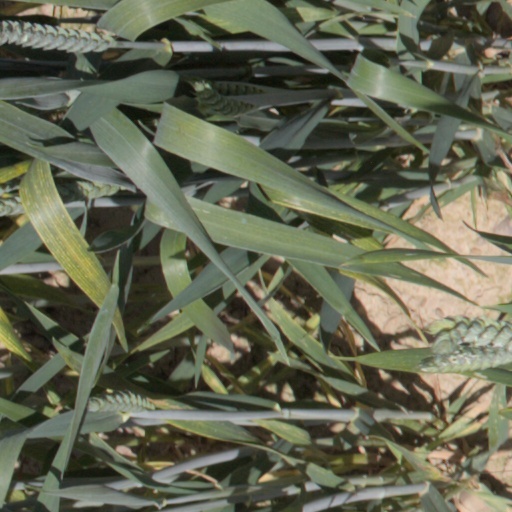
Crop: wheat